Vladimir Nevsky

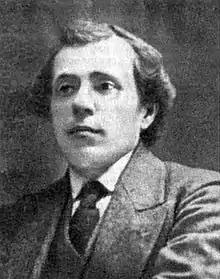

Vladimir Ivanovich Nevsky (Russian: Влади́мир Ива́нович Не́вский; 14 May [O.S. 2 May] 1876, Rostov on Don – 26 May 1937, Moscow, Russia) was a Russian revolutionary, Bolshevik functionary, Soviet statesman, professor and historian.